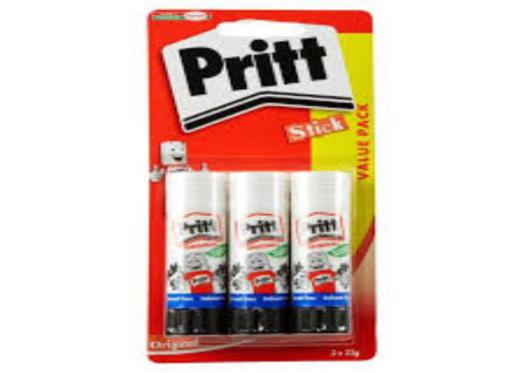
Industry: Necessities